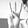
ASL letter: W